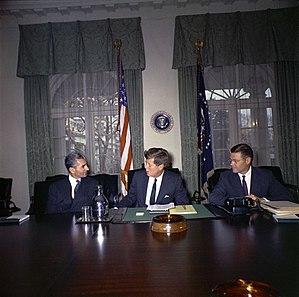
La présidence de John Fitzgerald Kennedy, en tant que 35ᵉ président des États-Unis, dura du 20 janvier 1961 jusqu'à son assassinat le 22 novembre 1963. Membre du Parti démocrate, Kennedy prit ses fonctions après avoir battu le vice-président sortant Richard Nixon, membre du Parti républicain, à l'élection présidentielle de 1960. Il fut remplacé après sa mort par son vice-président Lyndon B. Johnson.